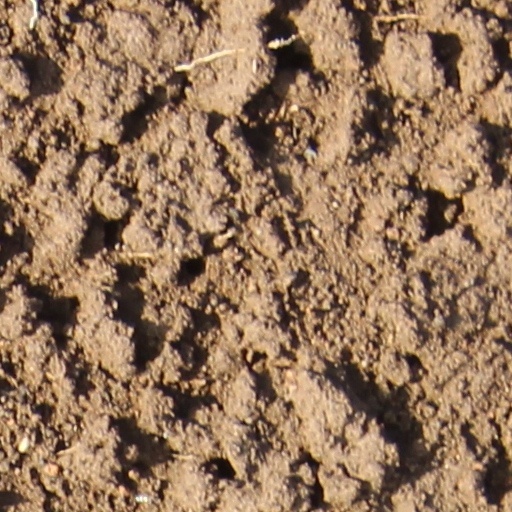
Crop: wheat